Selmer Mark VI

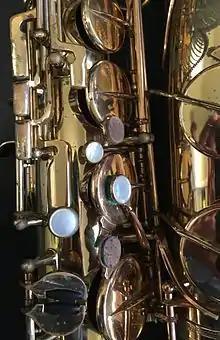
Selmer Mark VI tenor saxophone Concert model with high F#, right hand G#, D to E flat trill and C to D trill using the palm key E flat

The Selmer Mark VI is a saxophone produced from 1954 to 1981. Production shifted to the Mark VII for the tenor and alto in the mid-1970s, and to the Super Action 80 for the soprano and baritone saxophones in 1981. The sopranino saw limited production until about 1985.